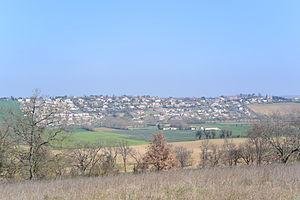
Lauzerville , F 31650. Photo prise depuis Saint-Orens-de-Gameville (43.545157N / 1.547270E)
Lauzerville est une commune française située dans le département de la Haute-Garonne, dans la région Occitanie.